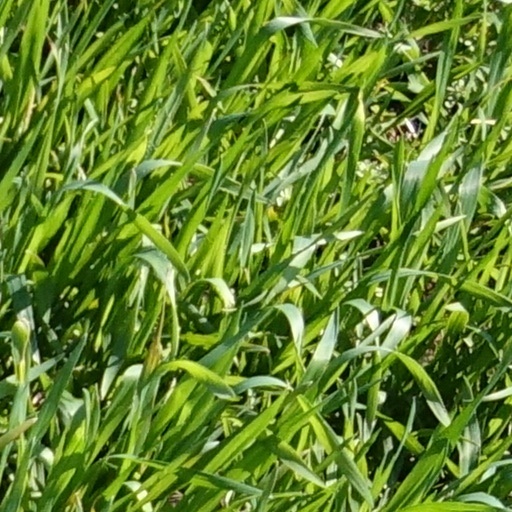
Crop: wheat